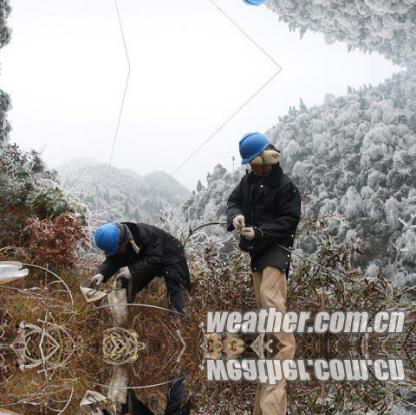
Objects in the image:
label: helmet
label: helmet
label: helmet